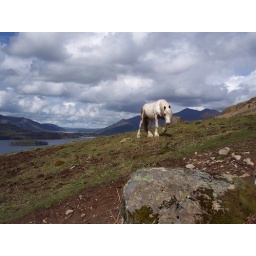
walking from ashness bridge to walla crag this friendly horse came over to see me